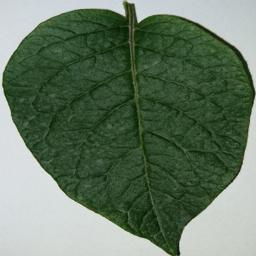
Label: Potato___Healthy